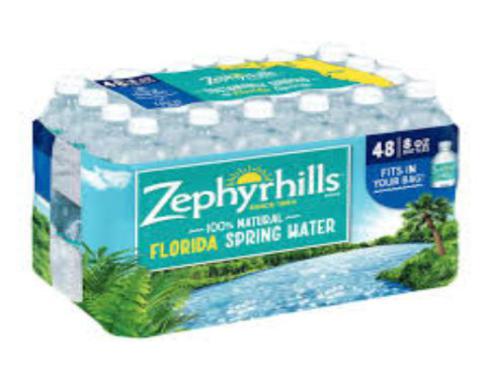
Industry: Food